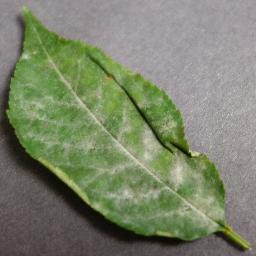
Label: Cherry___Powdery_mildew